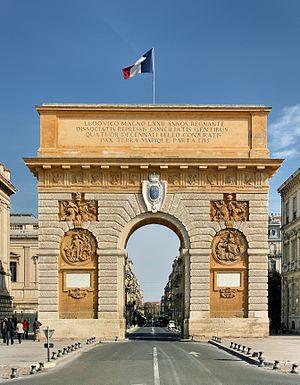
Vue de face de l'arc de triomphe de Montpellier This building is indexed in the Base Mérimée, a database of architectural heritage maintained by the French Ministry of Culture,
Cet article recense les arcs de triomphe construits à une époque postérieure à celle de l'Empire romain.
L’Écusson est le centre historique de Montpellier caractérisé par son contour en forme d'écu français ancien, proche d'un pentagone. Les boulevards l'entourant se trouvent aux emplacements des fossés médiévaux qui bordaient la muraille principale de la ville.
L'Occitanie est une région administrative française créée par la réforme territoriale de 2014 comportant 13 départements, et qui résulte de la fusion des anciennes régions Languedoc-Roussillon et Midi-Pyrénées. Temporairement appelée Languedoc-Roussillon-Midi-Pyrénées, le nom « Occitanie » est officiel depuis le 28 septembre 2016 et effectif depuis le 30 septembre 2016. S'il est sous-titré « Pyrénées-Méditerranée » par le conseil régional, ce sous-titre n'apparaît pas dans le Journal officiel de la République française. Le conseil régional est présidée par Carole Delga depuis le 4 janvier 2016, et son chef-lieu est Toulouse.
Cet article recense les arcs de triomphes protégés aux monuments historiques en France.